String Quintet (Bruckner)

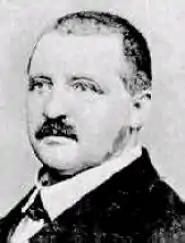
The composer,

Anton Bruckner's String Quintet in F major, WAB 112 was composed in 1878/79 in Vienna.